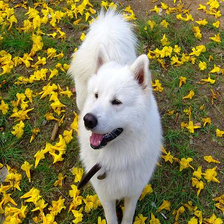
Species: dog
Breed: samoyed